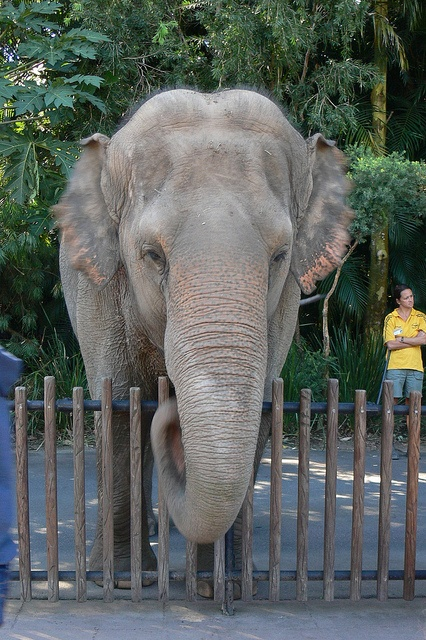
A tall gray elephant standing on a street next to a fence.
a elephant behind a fence looking at camera
An elephant is standing with its trunk over a fence.
The large elephant is looking over the small fence.
A large elephant has it's trunk hanging over a fence.